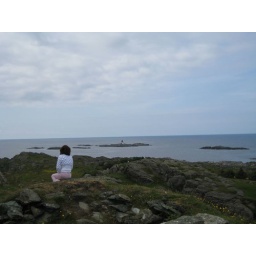
Melissa's back with lighthouse and birds in background